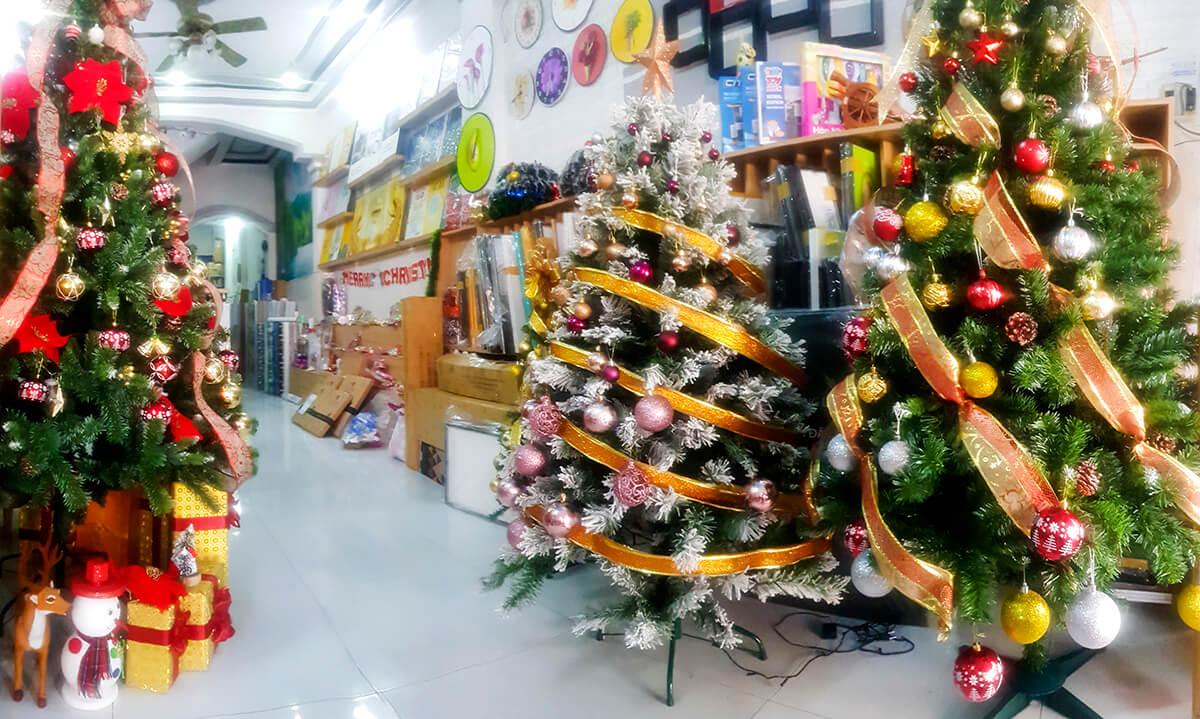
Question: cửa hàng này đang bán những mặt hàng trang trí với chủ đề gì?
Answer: chủ đề giáng sinh